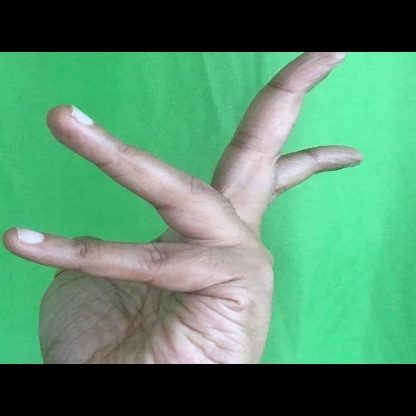
Mudra: Alapadmam